VX-23

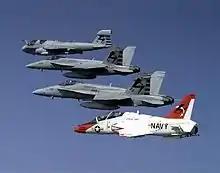
Aircraft assigned to VX-23 include EA-6B, F/A-18E, F/A-18C and T-45.

VX-23 is an aircraft test squadron that conducts research, testing and evaluation of fixed wing tactical aircraft and UAV's. VX-23 provides aircraft, pilots, maintenance services, safety oversights and facility support for these operations. Their main mission is flying qualities and performance evaluations, shipboard suitability, propulsion system testing, tactical aircraft mission systems testing, ordnance compatibility and ballistics efforts, reliability and maintainability assessments, flight fidelity simulation and flight control software development. The squadron also provides Government Flight Representative, test monitoring, chase aircraft support, facilities for contractor demonstration, validation and development work involving tactical aircraft and associated systems. The squadron currently flies the T-45 Goshawk, F-35B/C Lightning II, F/A-18B/C/D Hornet, F/A-18E/F Super Hornet, E/A-18G Growler, and MQ-25 Stingray.